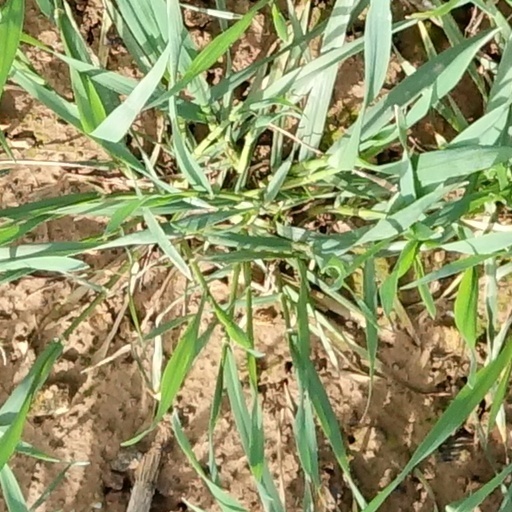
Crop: wheat